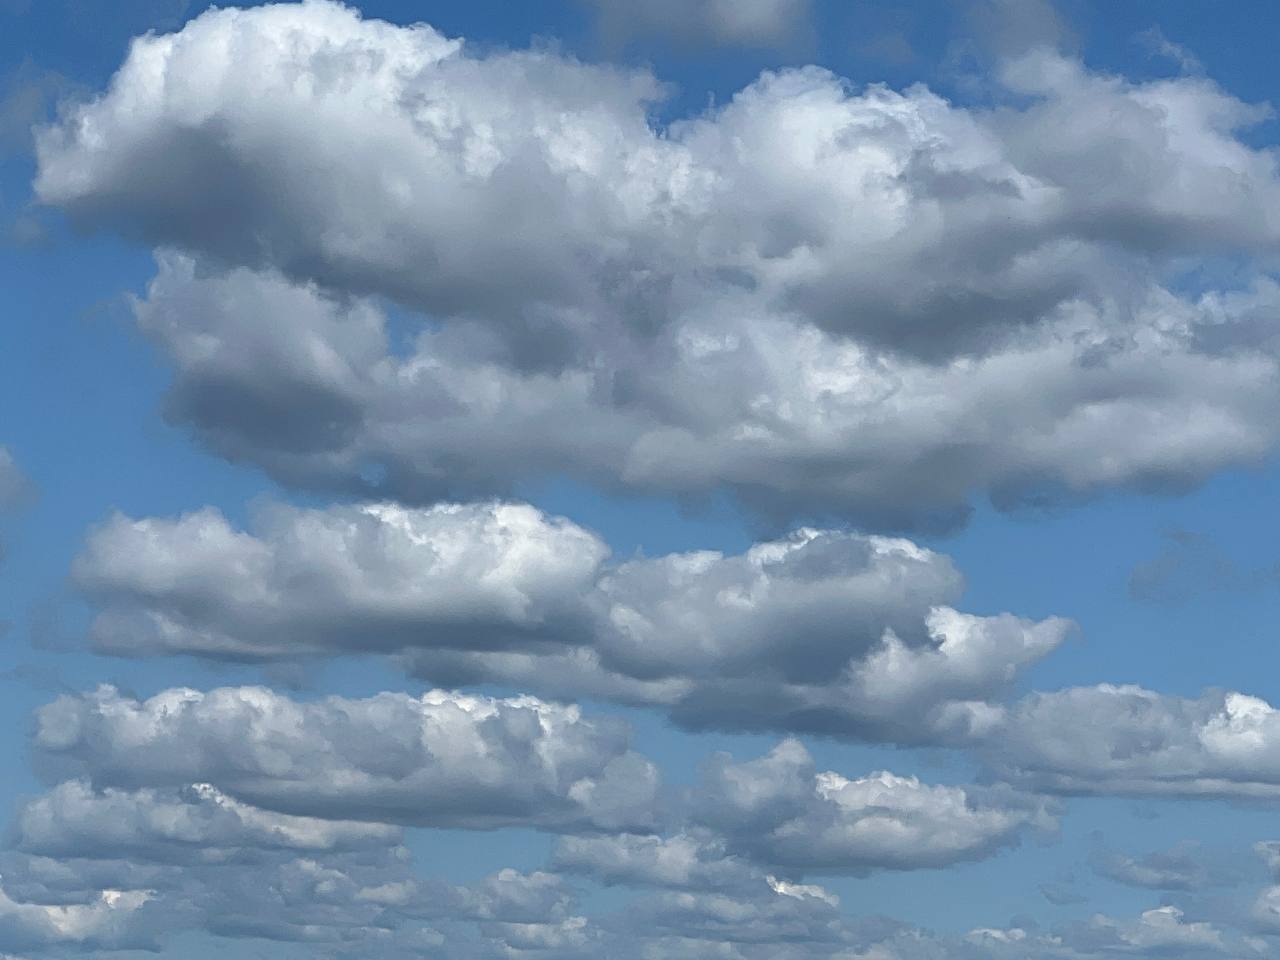
Cloud type: Stratocumulus